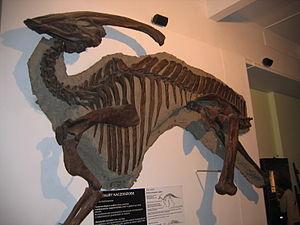
Parasaurolophus est un genre éteint de dinosaures appartenant à l'ordre des ornithischiens, au sous-ordre des ornithopodes et à la famille des hadrosauridés. Ces animaux ont vécu au Crétacé supérieur, durant une partie du Campanien, il y a entre 76,6 et 73 Ma, dans l'actuelle Amérique du Nord. Au moins une quinzaine de fossiles ont été découverts en 2008. Ils sont répartis en trois espèces nommées P. walkeri, P. tubicen et P. cyrtocristatus. Ce dinosaure a été décrit pour la première fois en 1922 par William Parks à partir d'un crâne et d'un squelette incomplet découverts dans la province de l'Alberta au Canada dans la formation de Dinosaur Park. Le plus au sud des fossiles découverts l'a été au Nouveau-Mexique, le plus au nord en Alberta.